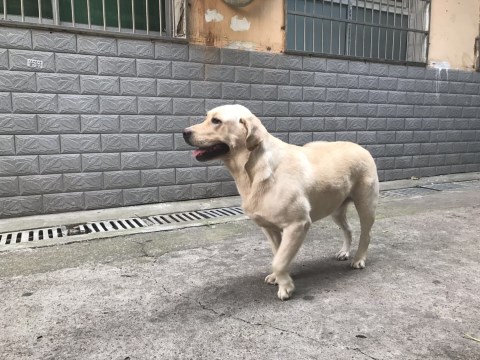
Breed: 3580-n000122-Labrador_retriever